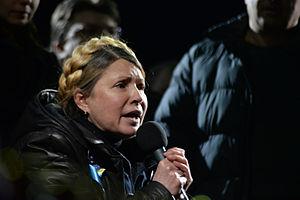
Ioulia Volodymyrivna Tymochenko, née Hryhian le 27 novembre 1960 à Dniepropetrovsk, est une femme d'État ukrainienne, Première ministre du pays du 24 janvier au 8 septembre 2005 et du 18 décembre 2007 au 3 mars 2010.